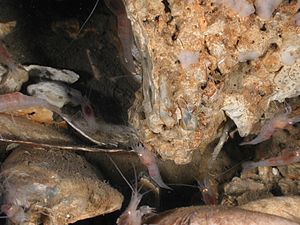
Boblerev
Fra et boblerev i Den Mexicanske Golf.
Boblerev er en revtype og naturtype, som bobler af metangas. Revene domineres som regel af undersøiske sandstensformationer så hård som cement.